Question: What is the leave color?
Tambaya: Wani launi ne ganyen?
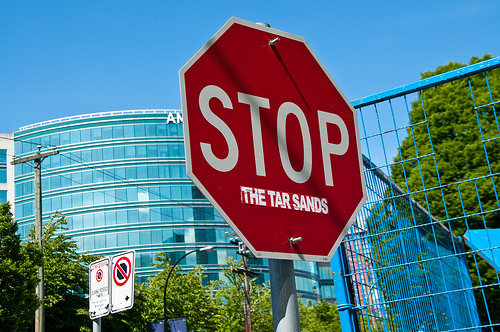
Answer: Green.
Amsa: Kore.